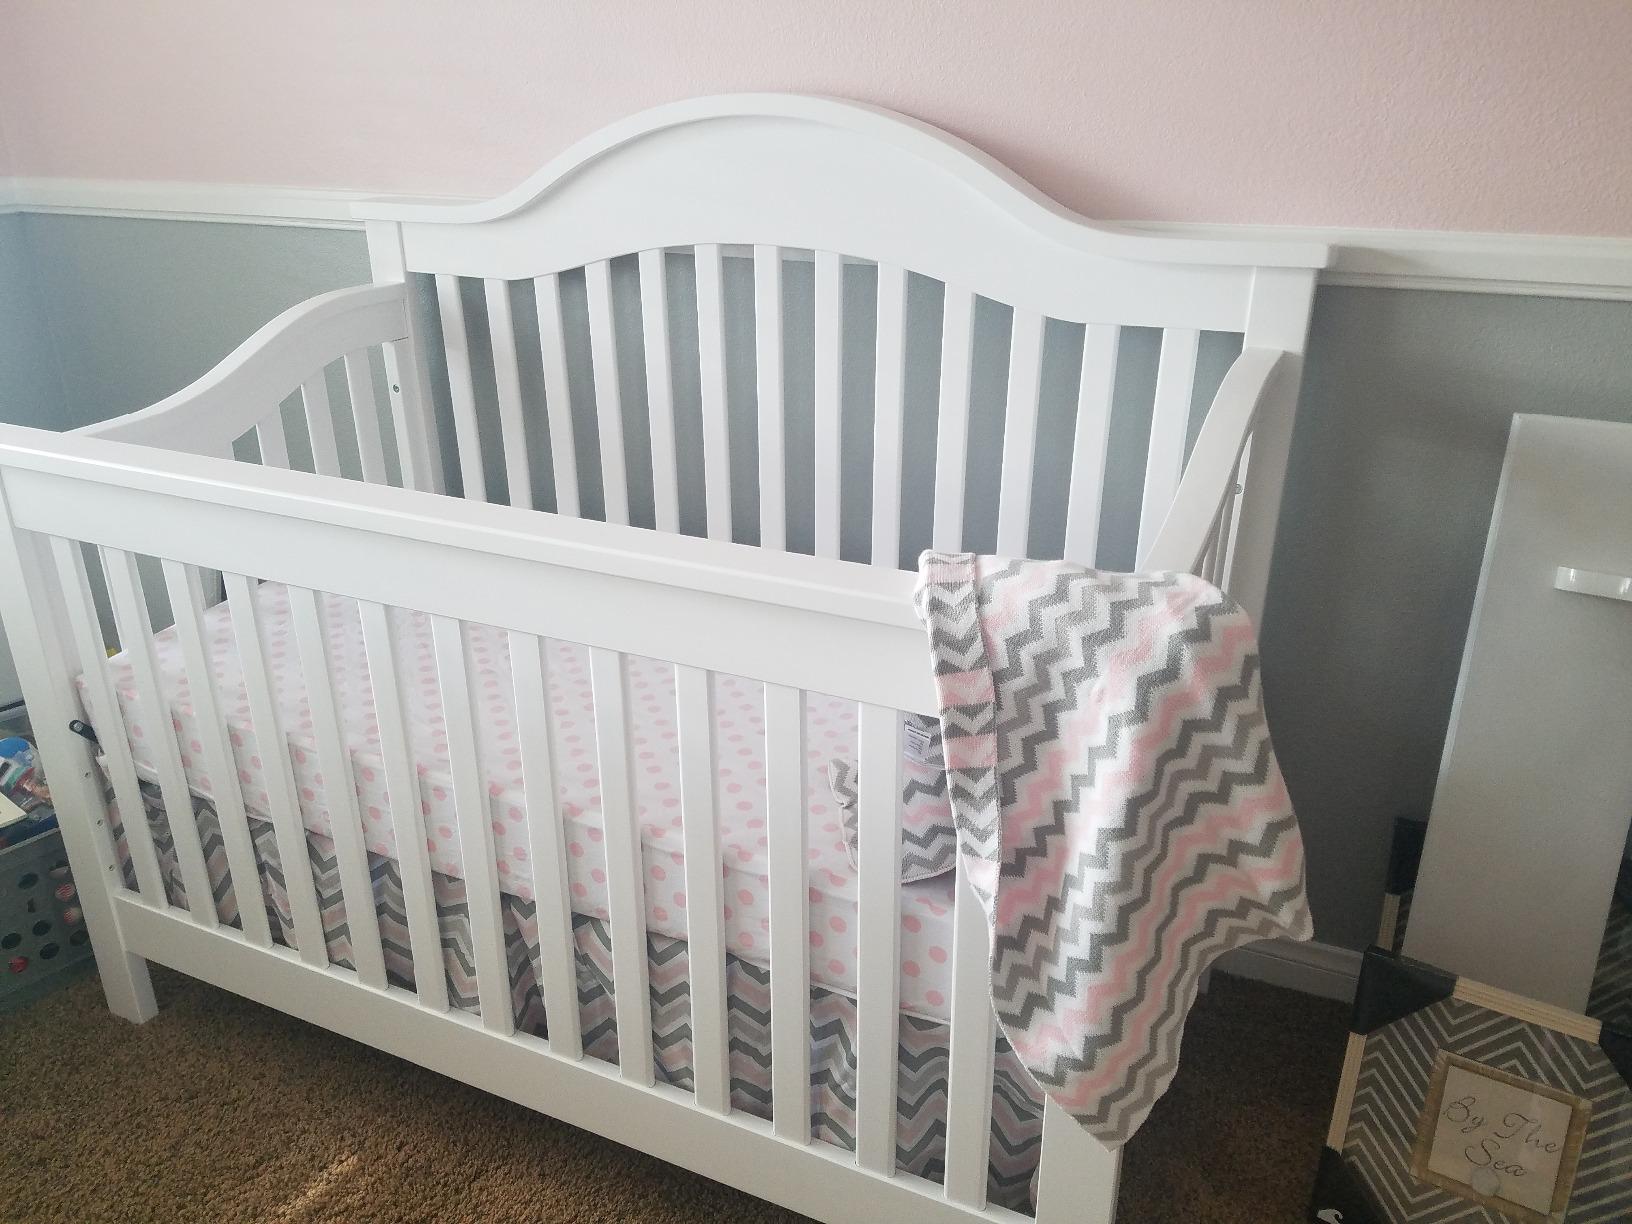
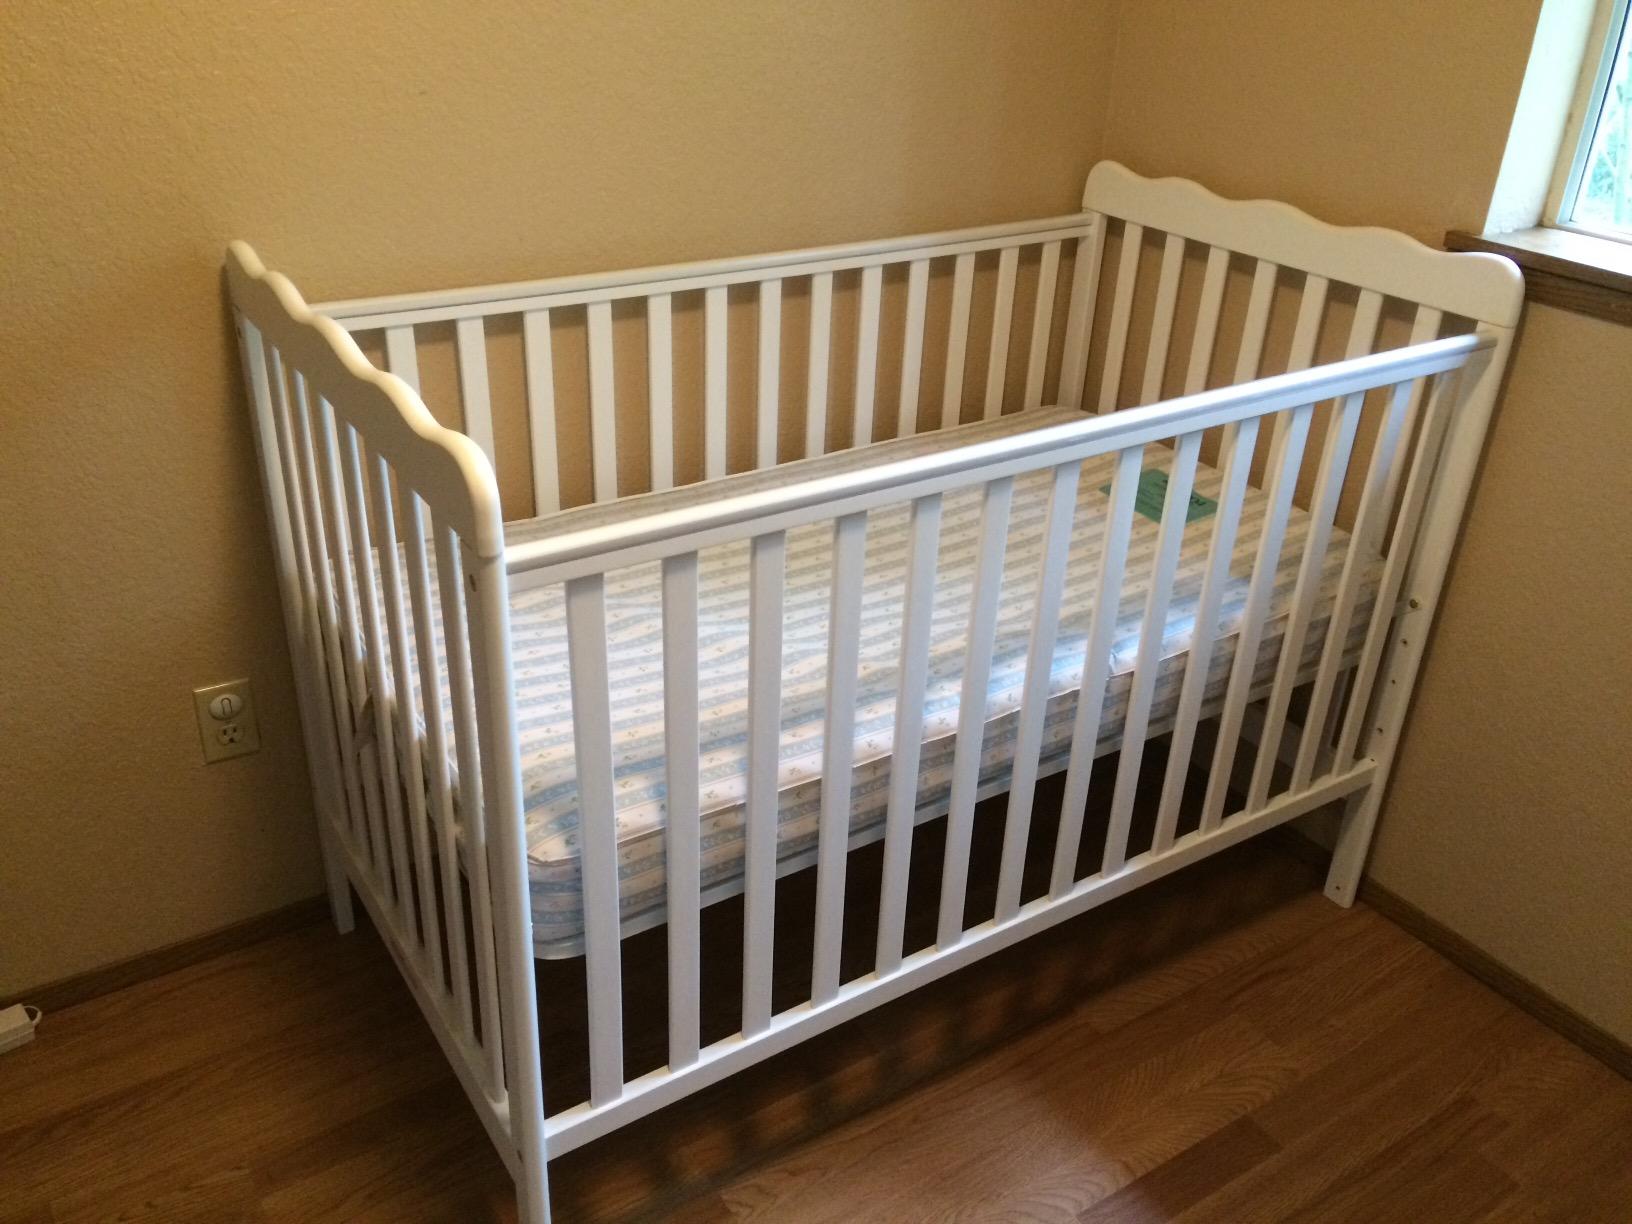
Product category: products_crib
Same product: no